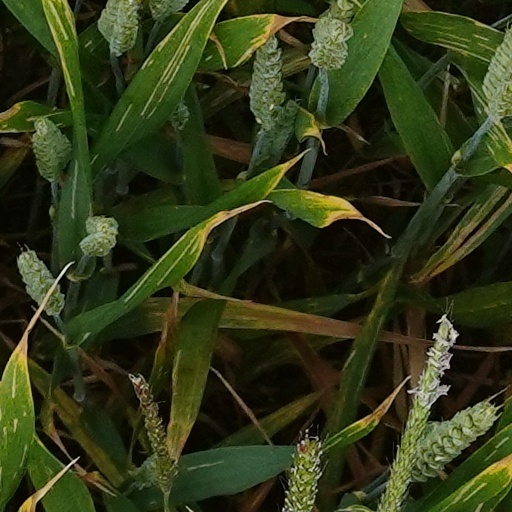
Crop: wheat